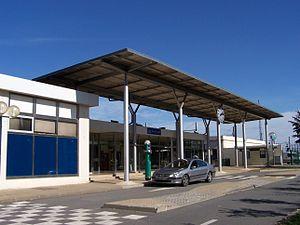
Plaisir est une commune française située dans le département des Yvelines, en région Île-de-France.